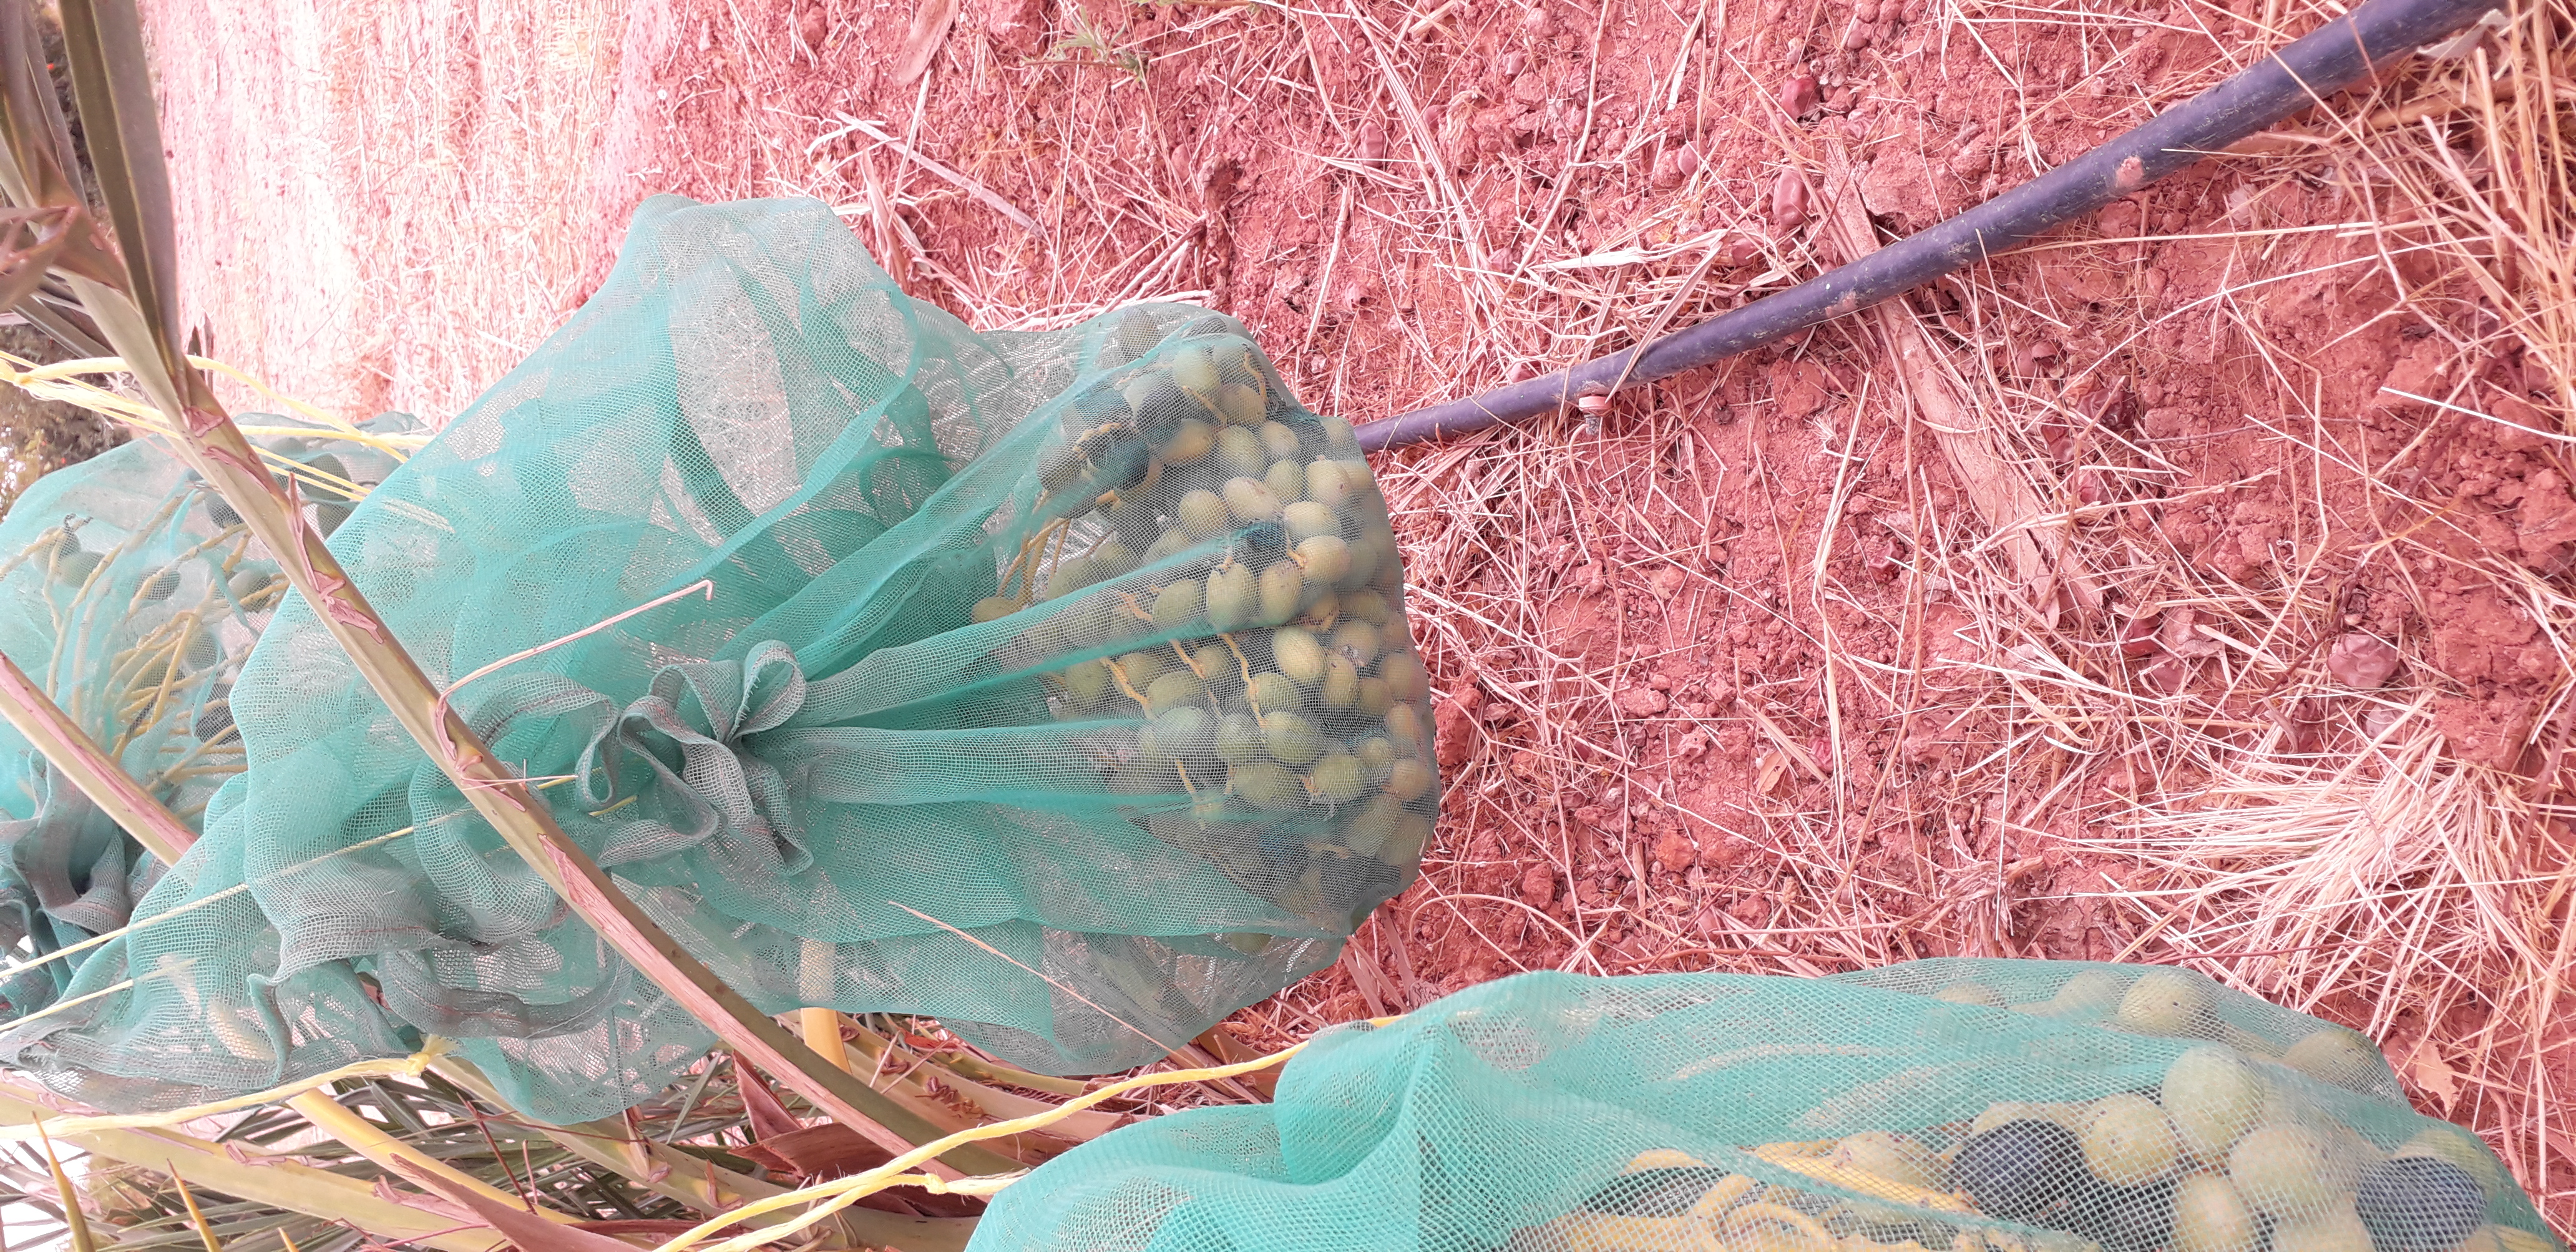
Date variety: kholt